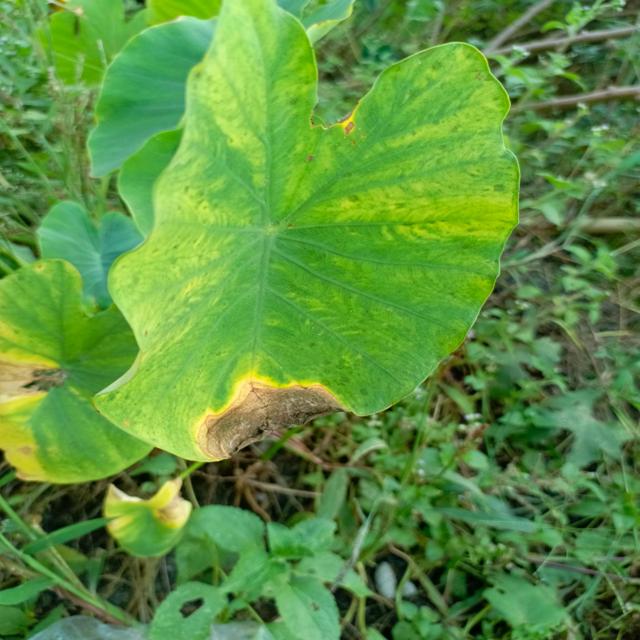
Label: Mid_Blight